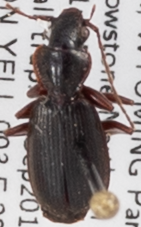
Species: Cymindis cribricollis
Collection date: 2018-09-06
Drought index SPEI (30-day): -0.262
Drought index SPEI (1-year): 1.28
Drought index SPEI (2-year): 0.922